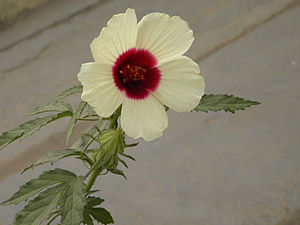
Kenaf
Kenaf er en Hibiscus-plante, hvis fibre anvendes til mange formål. Planten kan vokse op til 6 meter på en sæson.